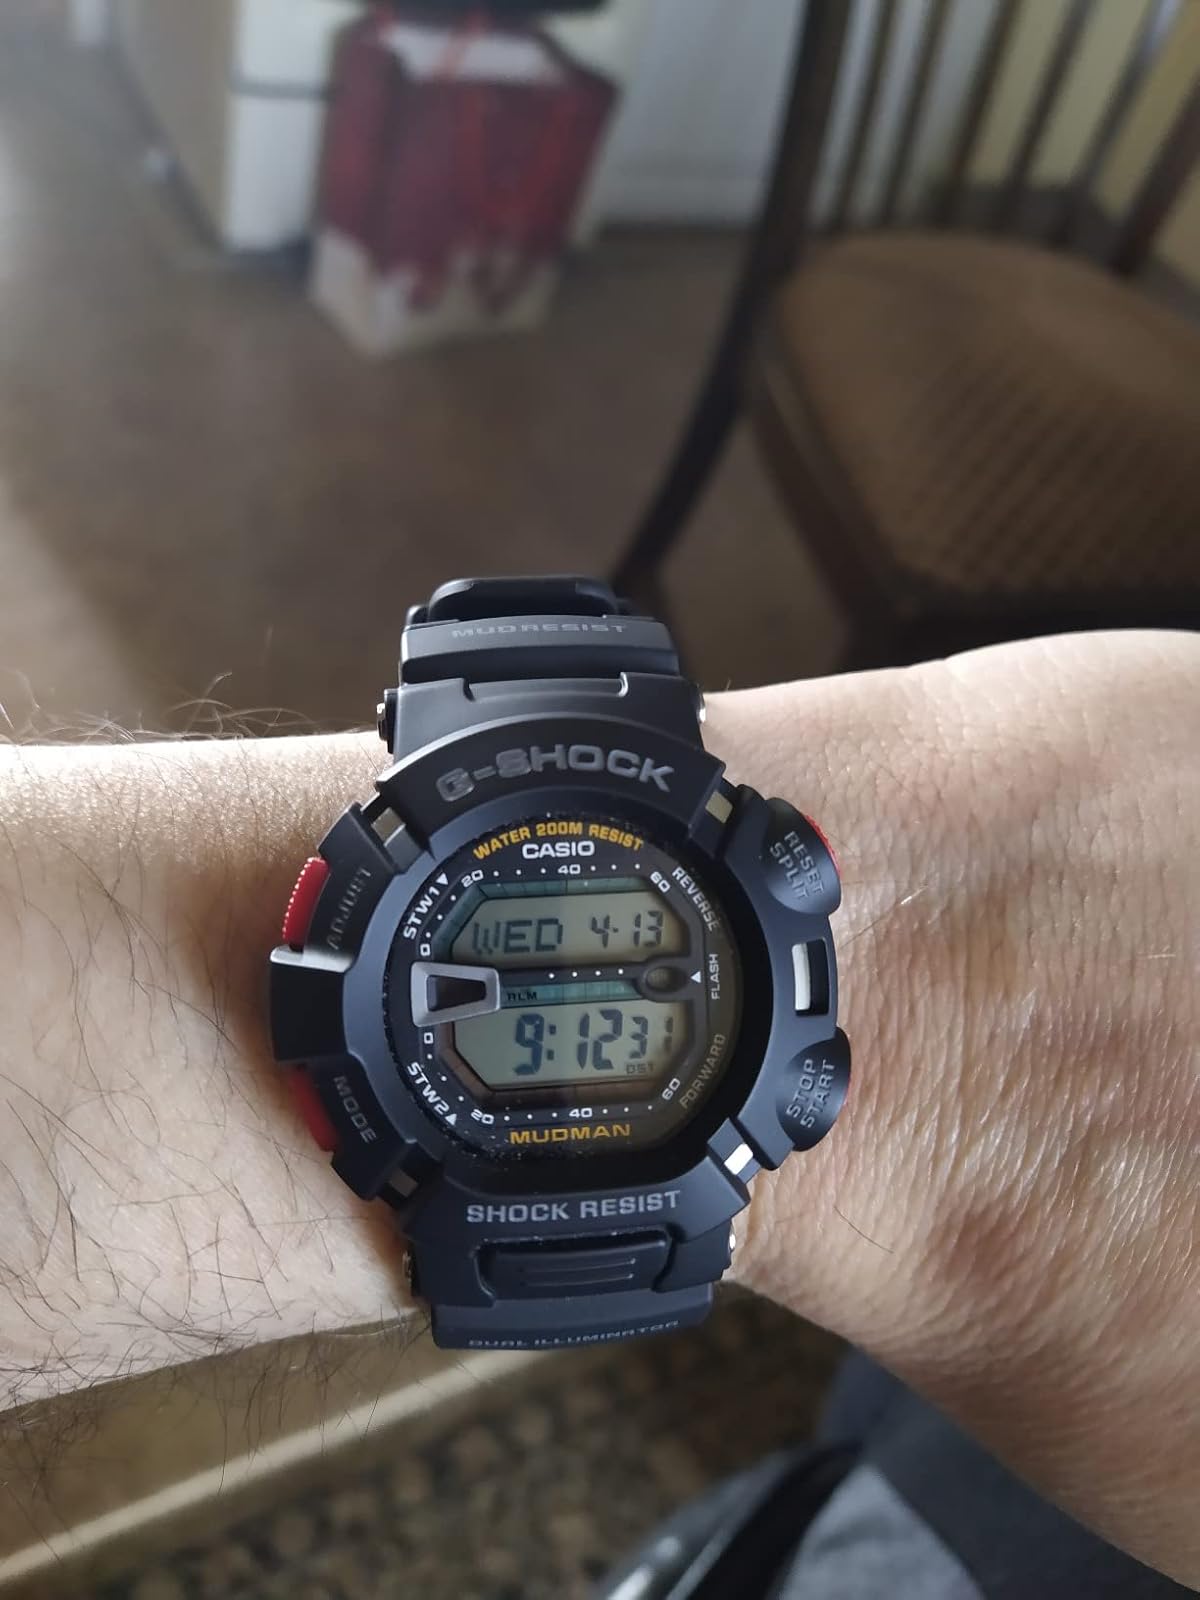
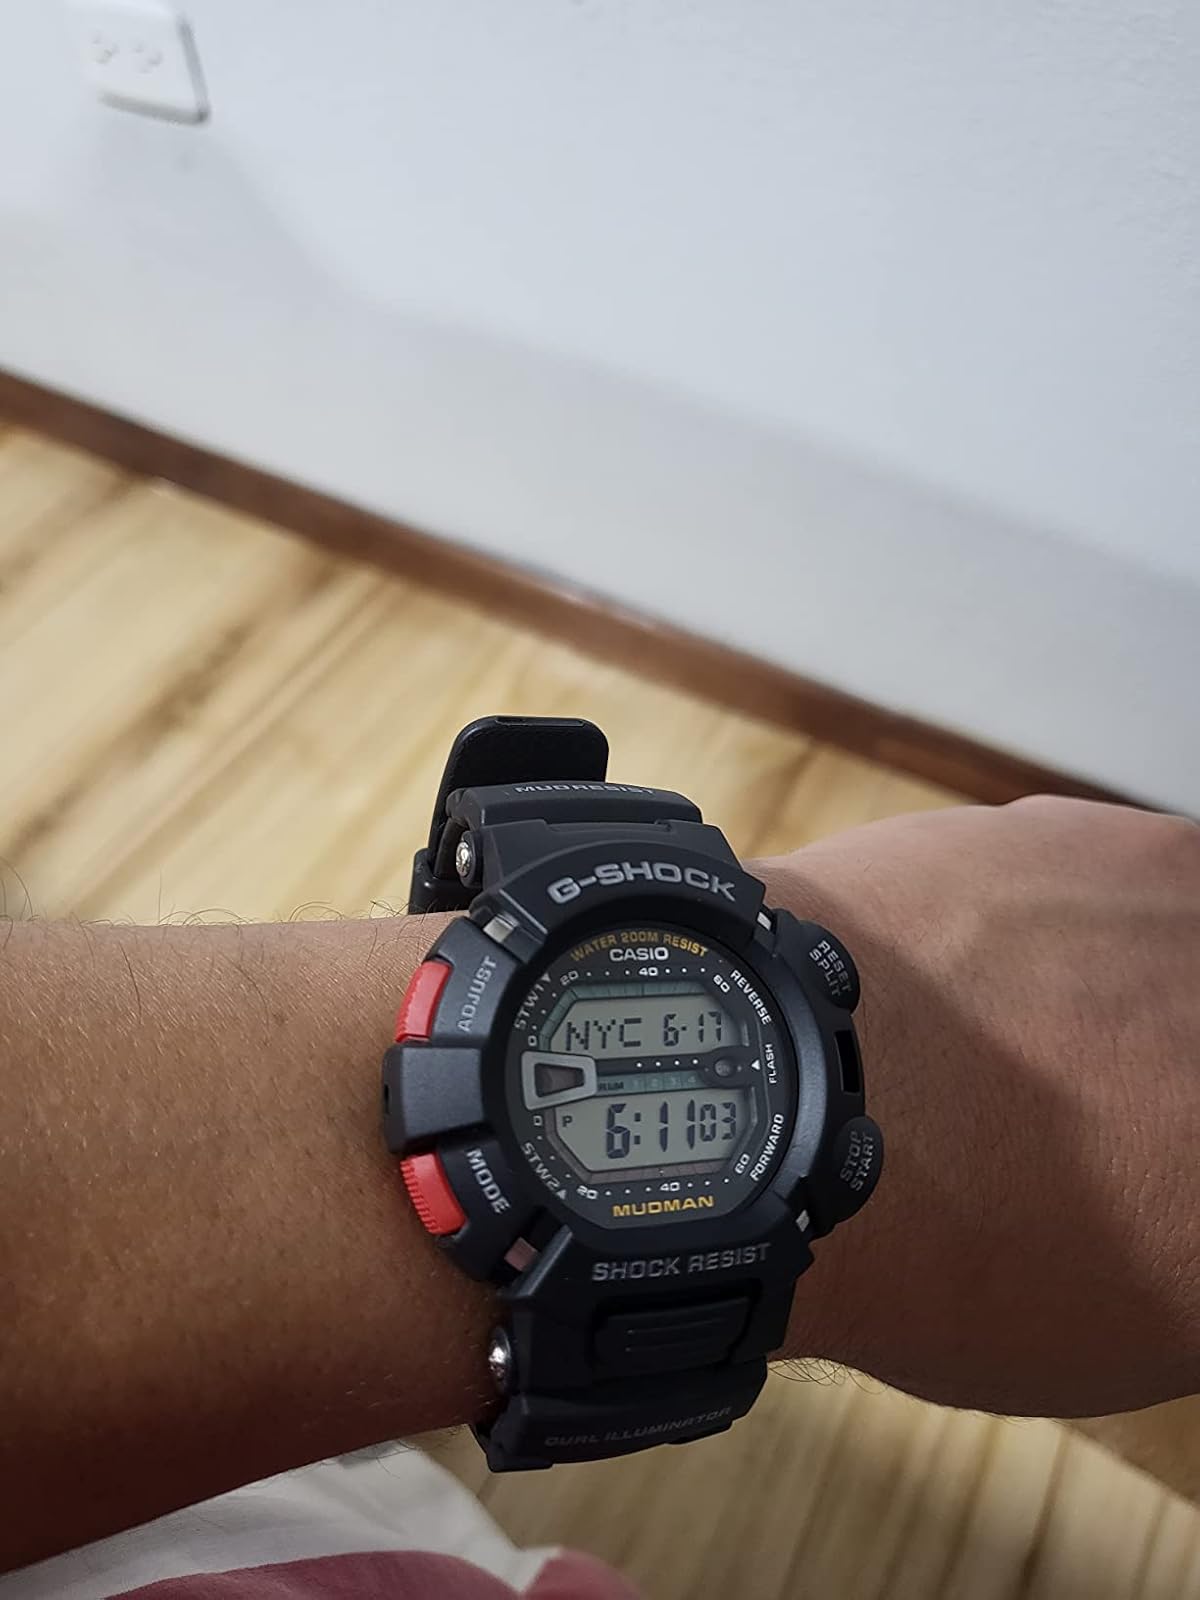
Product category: accessories_watch
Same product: yes